St Vincent Gardens

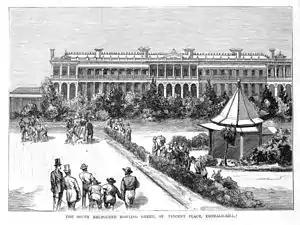
Bowling in the gardens in 1878. Rochester Terrace is in the background

First design was probably by Andrew Clarke, the Surveyor-General of Victoria, in 1854 or 1855. Clement Hodgkinson adapted the design in 1857 to allow for its intersection by the St Kilda railway line, Melbourne.